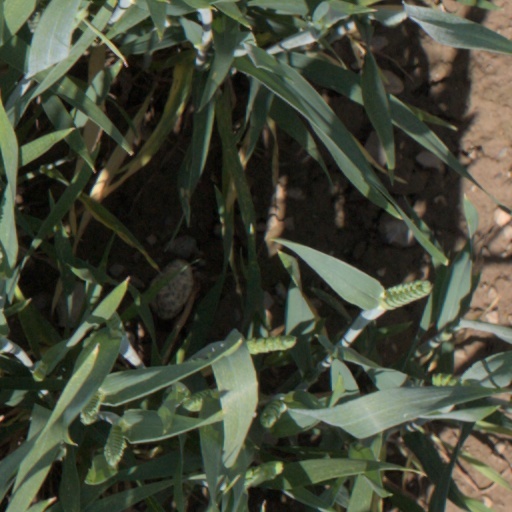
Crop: wheat